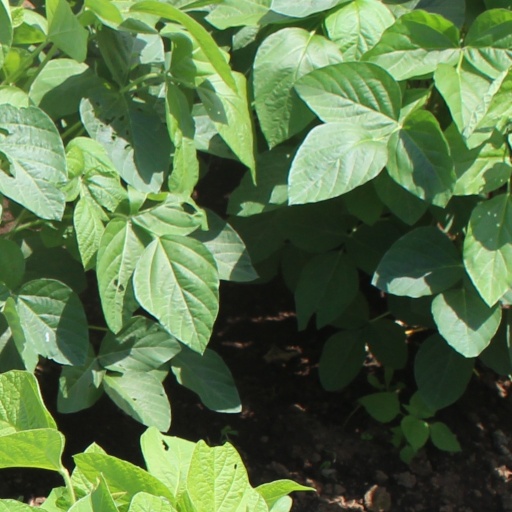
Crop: soybean